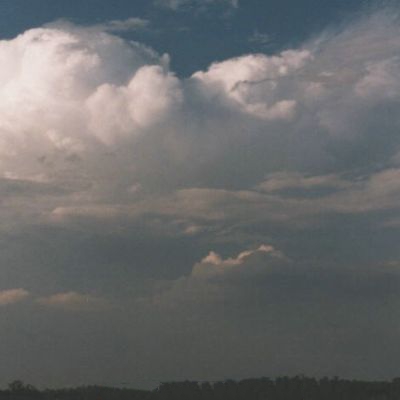
Cloud type: Stratus (St)